1066 and All That

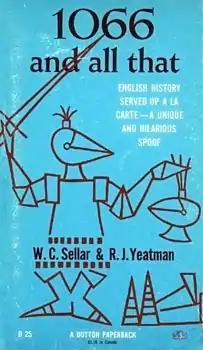
Later paperback edition (c. late 1960s)

1066 and All That: A Memorable History of England, Comprising All the Parts You Can Remember, Including 103 Good Things, 5 Bad Kings and 2 Genuine Dates is a tongue-in-cheek reworking of the history of England. Written by W. C. Sellar and R. J. Yeatman and illustrated by John Reynolds, it first appeared serially in "Punch" magazine, and was published in book form by Methuen & Co. Ltd. in 1930.